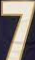
Number: 7